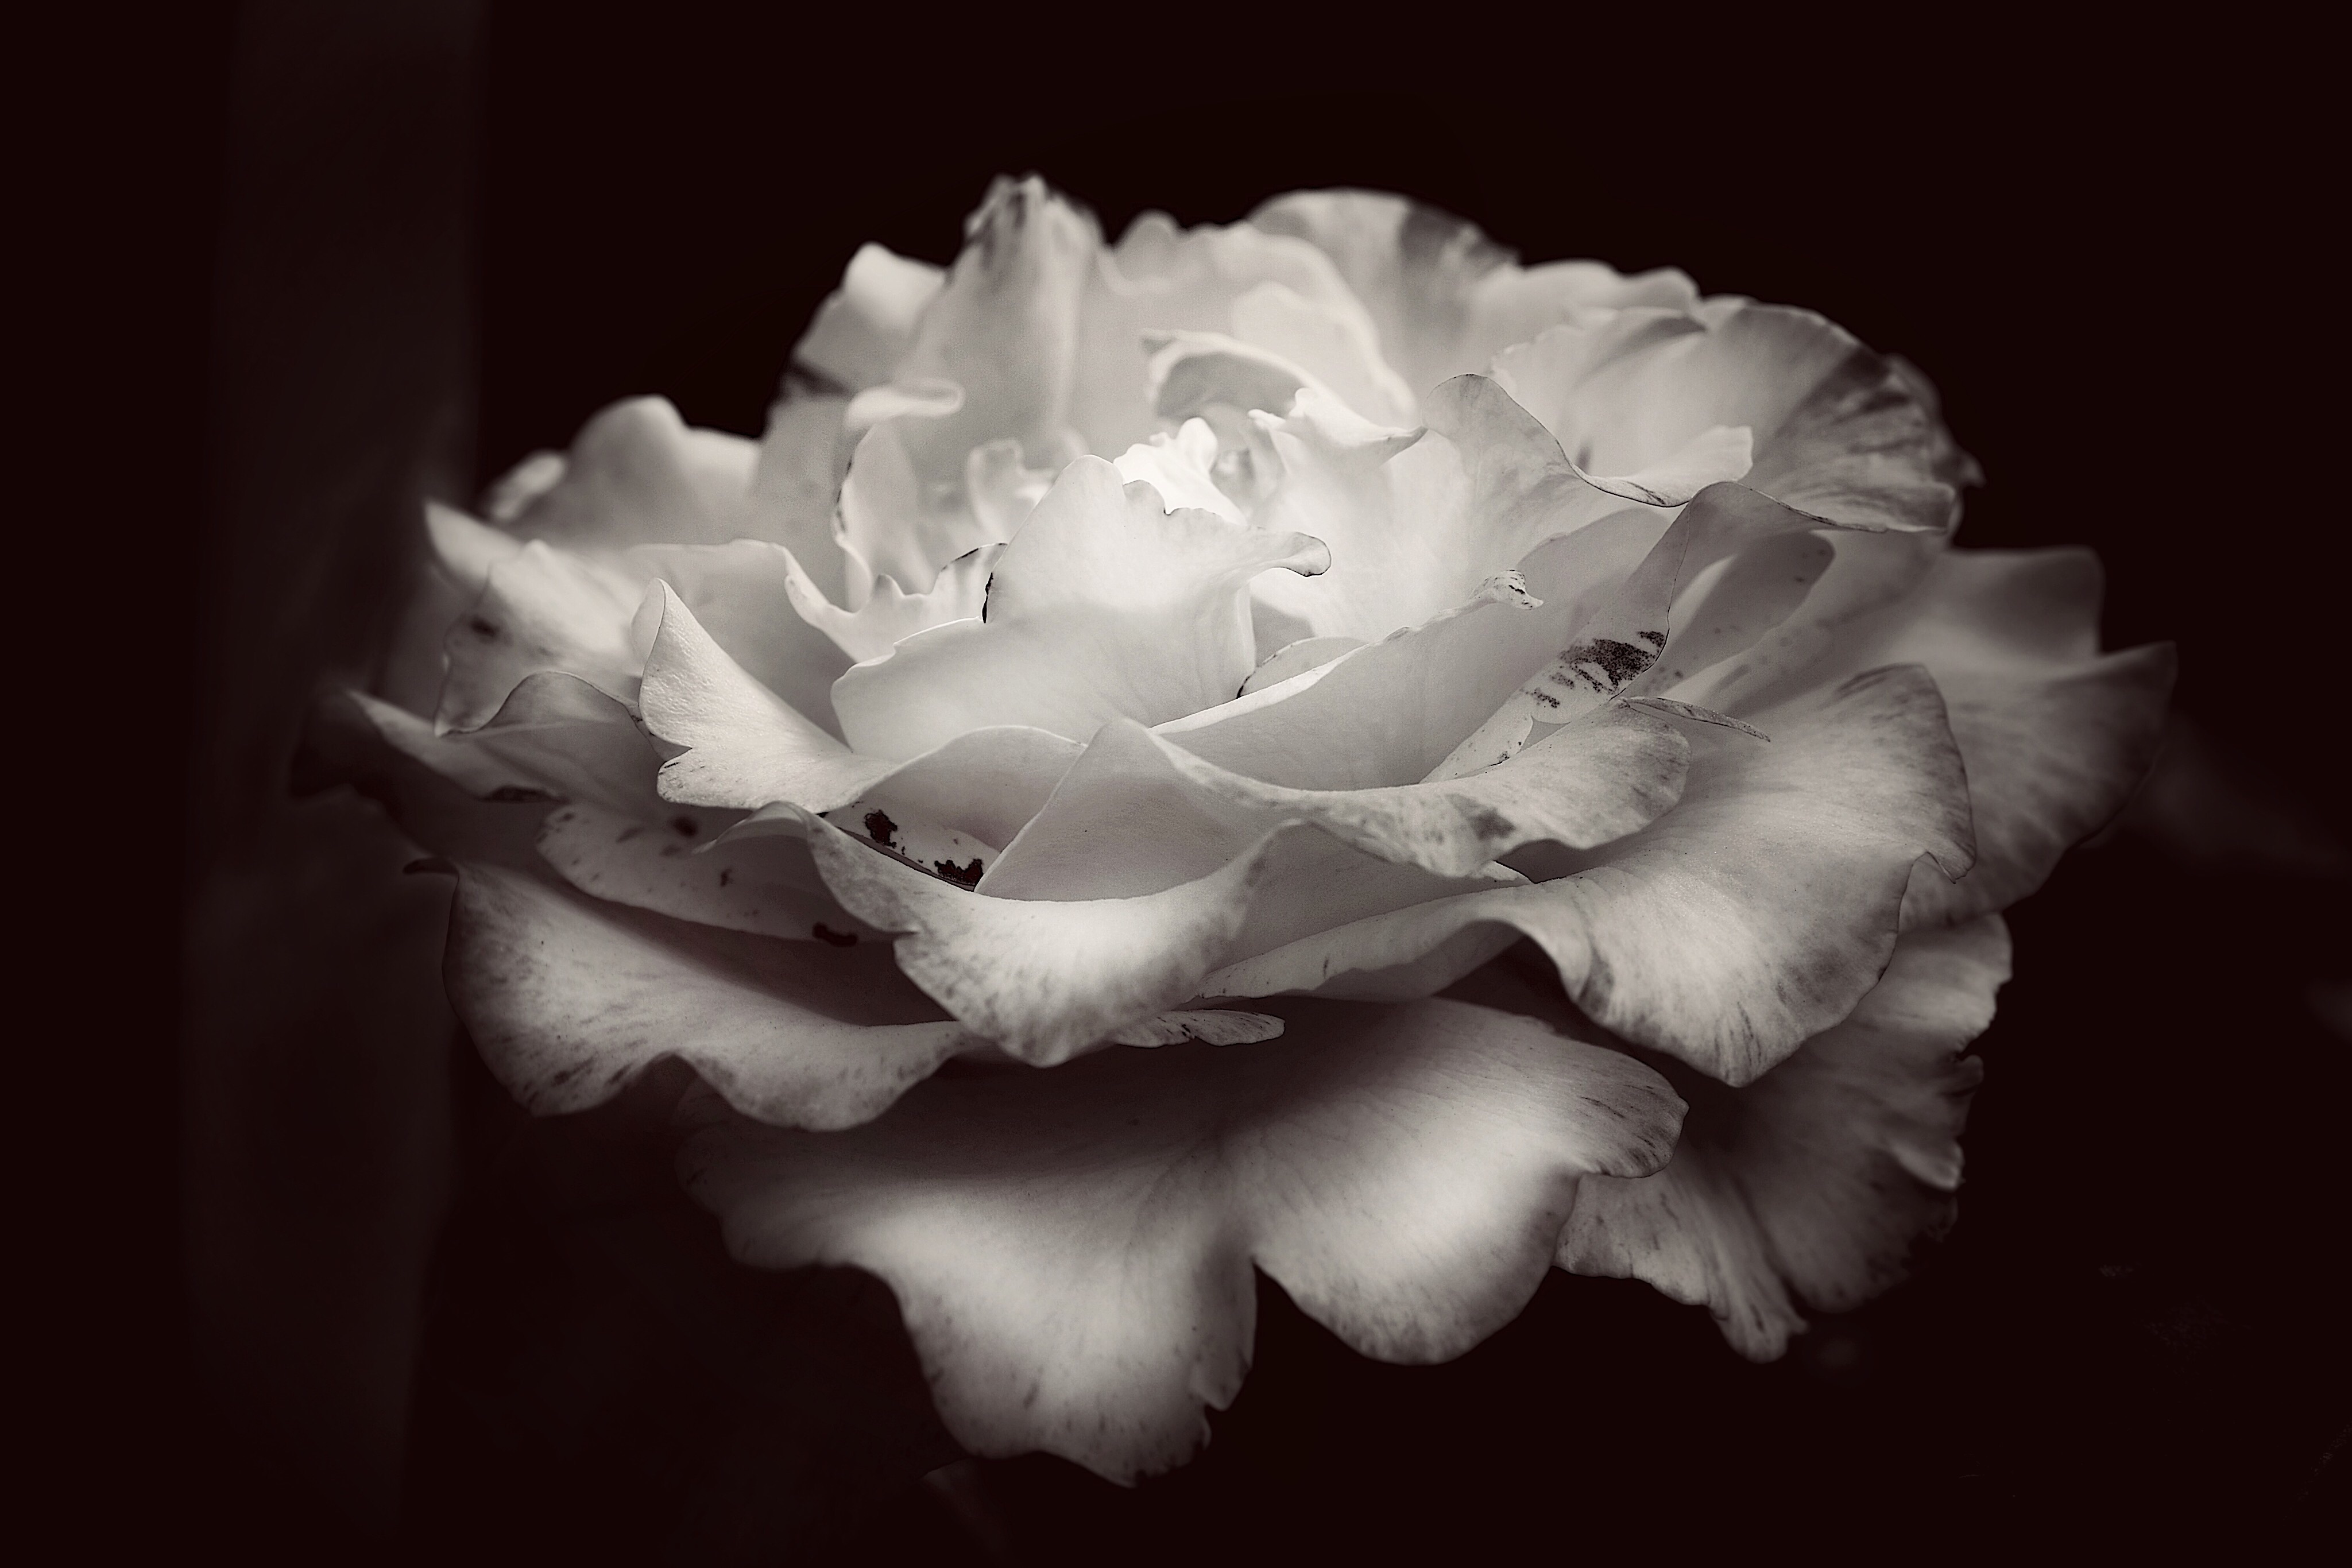
blossom, black and white, plant, white, photography, flower, petal, rose, monochrome, flora, close up, background, peony, rose bloom, macro photography, flowering plant, garden roses, rose family, still life photography, monochrome photography, plant stem, land plant